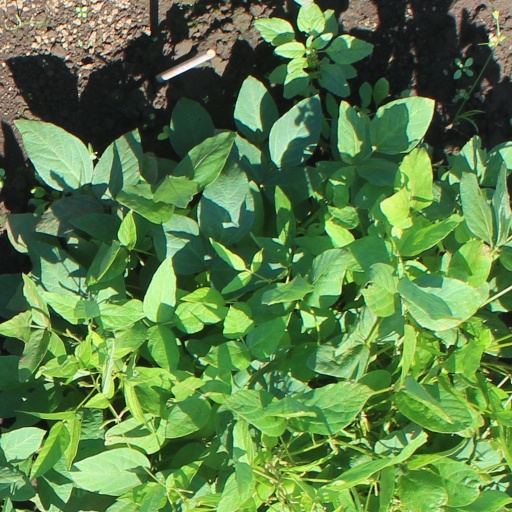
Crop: soybean